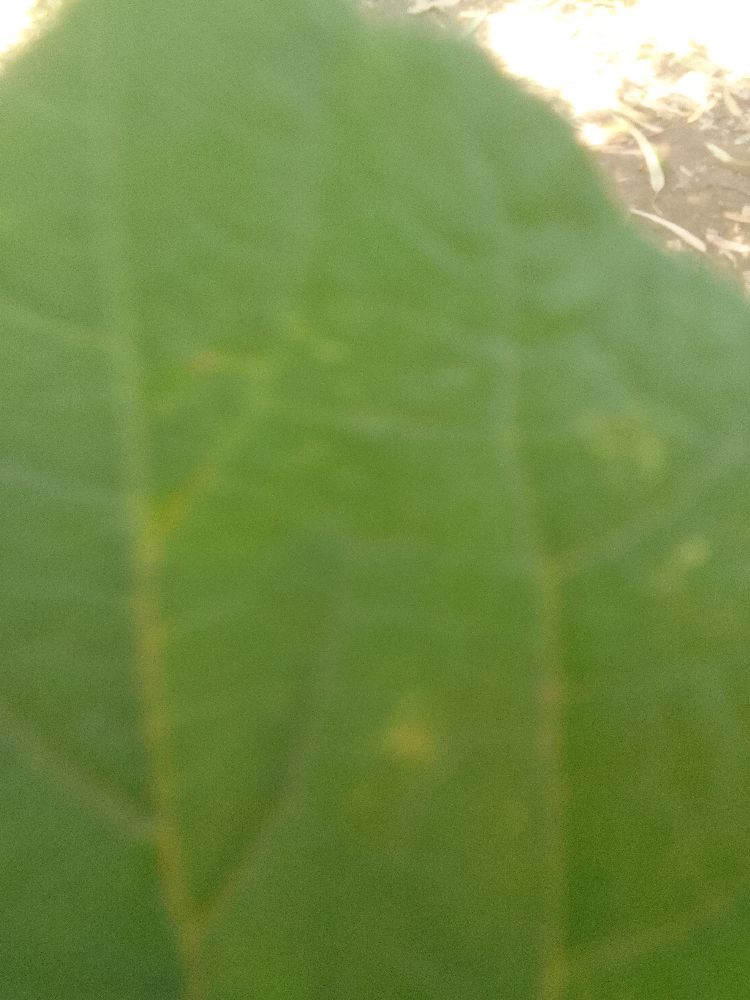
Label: healthy